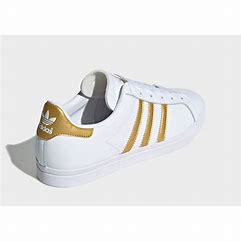
Brand: Adidas
Model: Coast Star